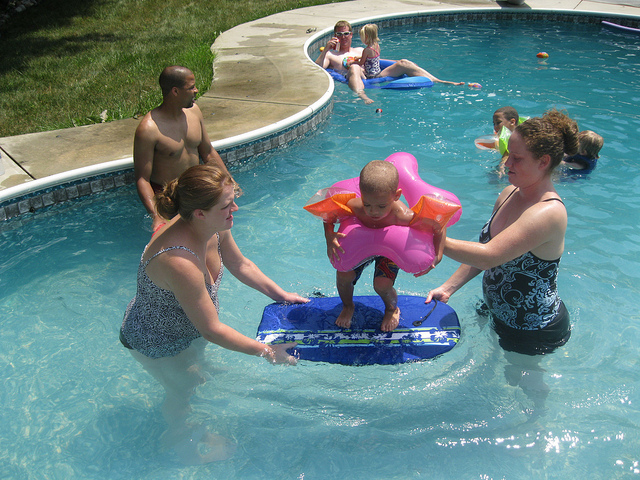
user: Given an image and a question. Answer the question in a short answer. Question: What are the parents risking by using this type of float device? Short Answer:
assistant: drown